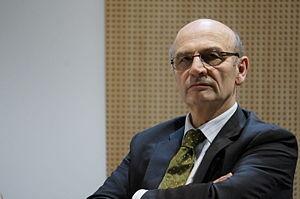
lors du colloque ""imaginez la Paix en Europe"" en 2015."
Jean-Claude Cheynet, né le 21 février 1947, est un historien français, spécialiste de l'Empire byzantin.